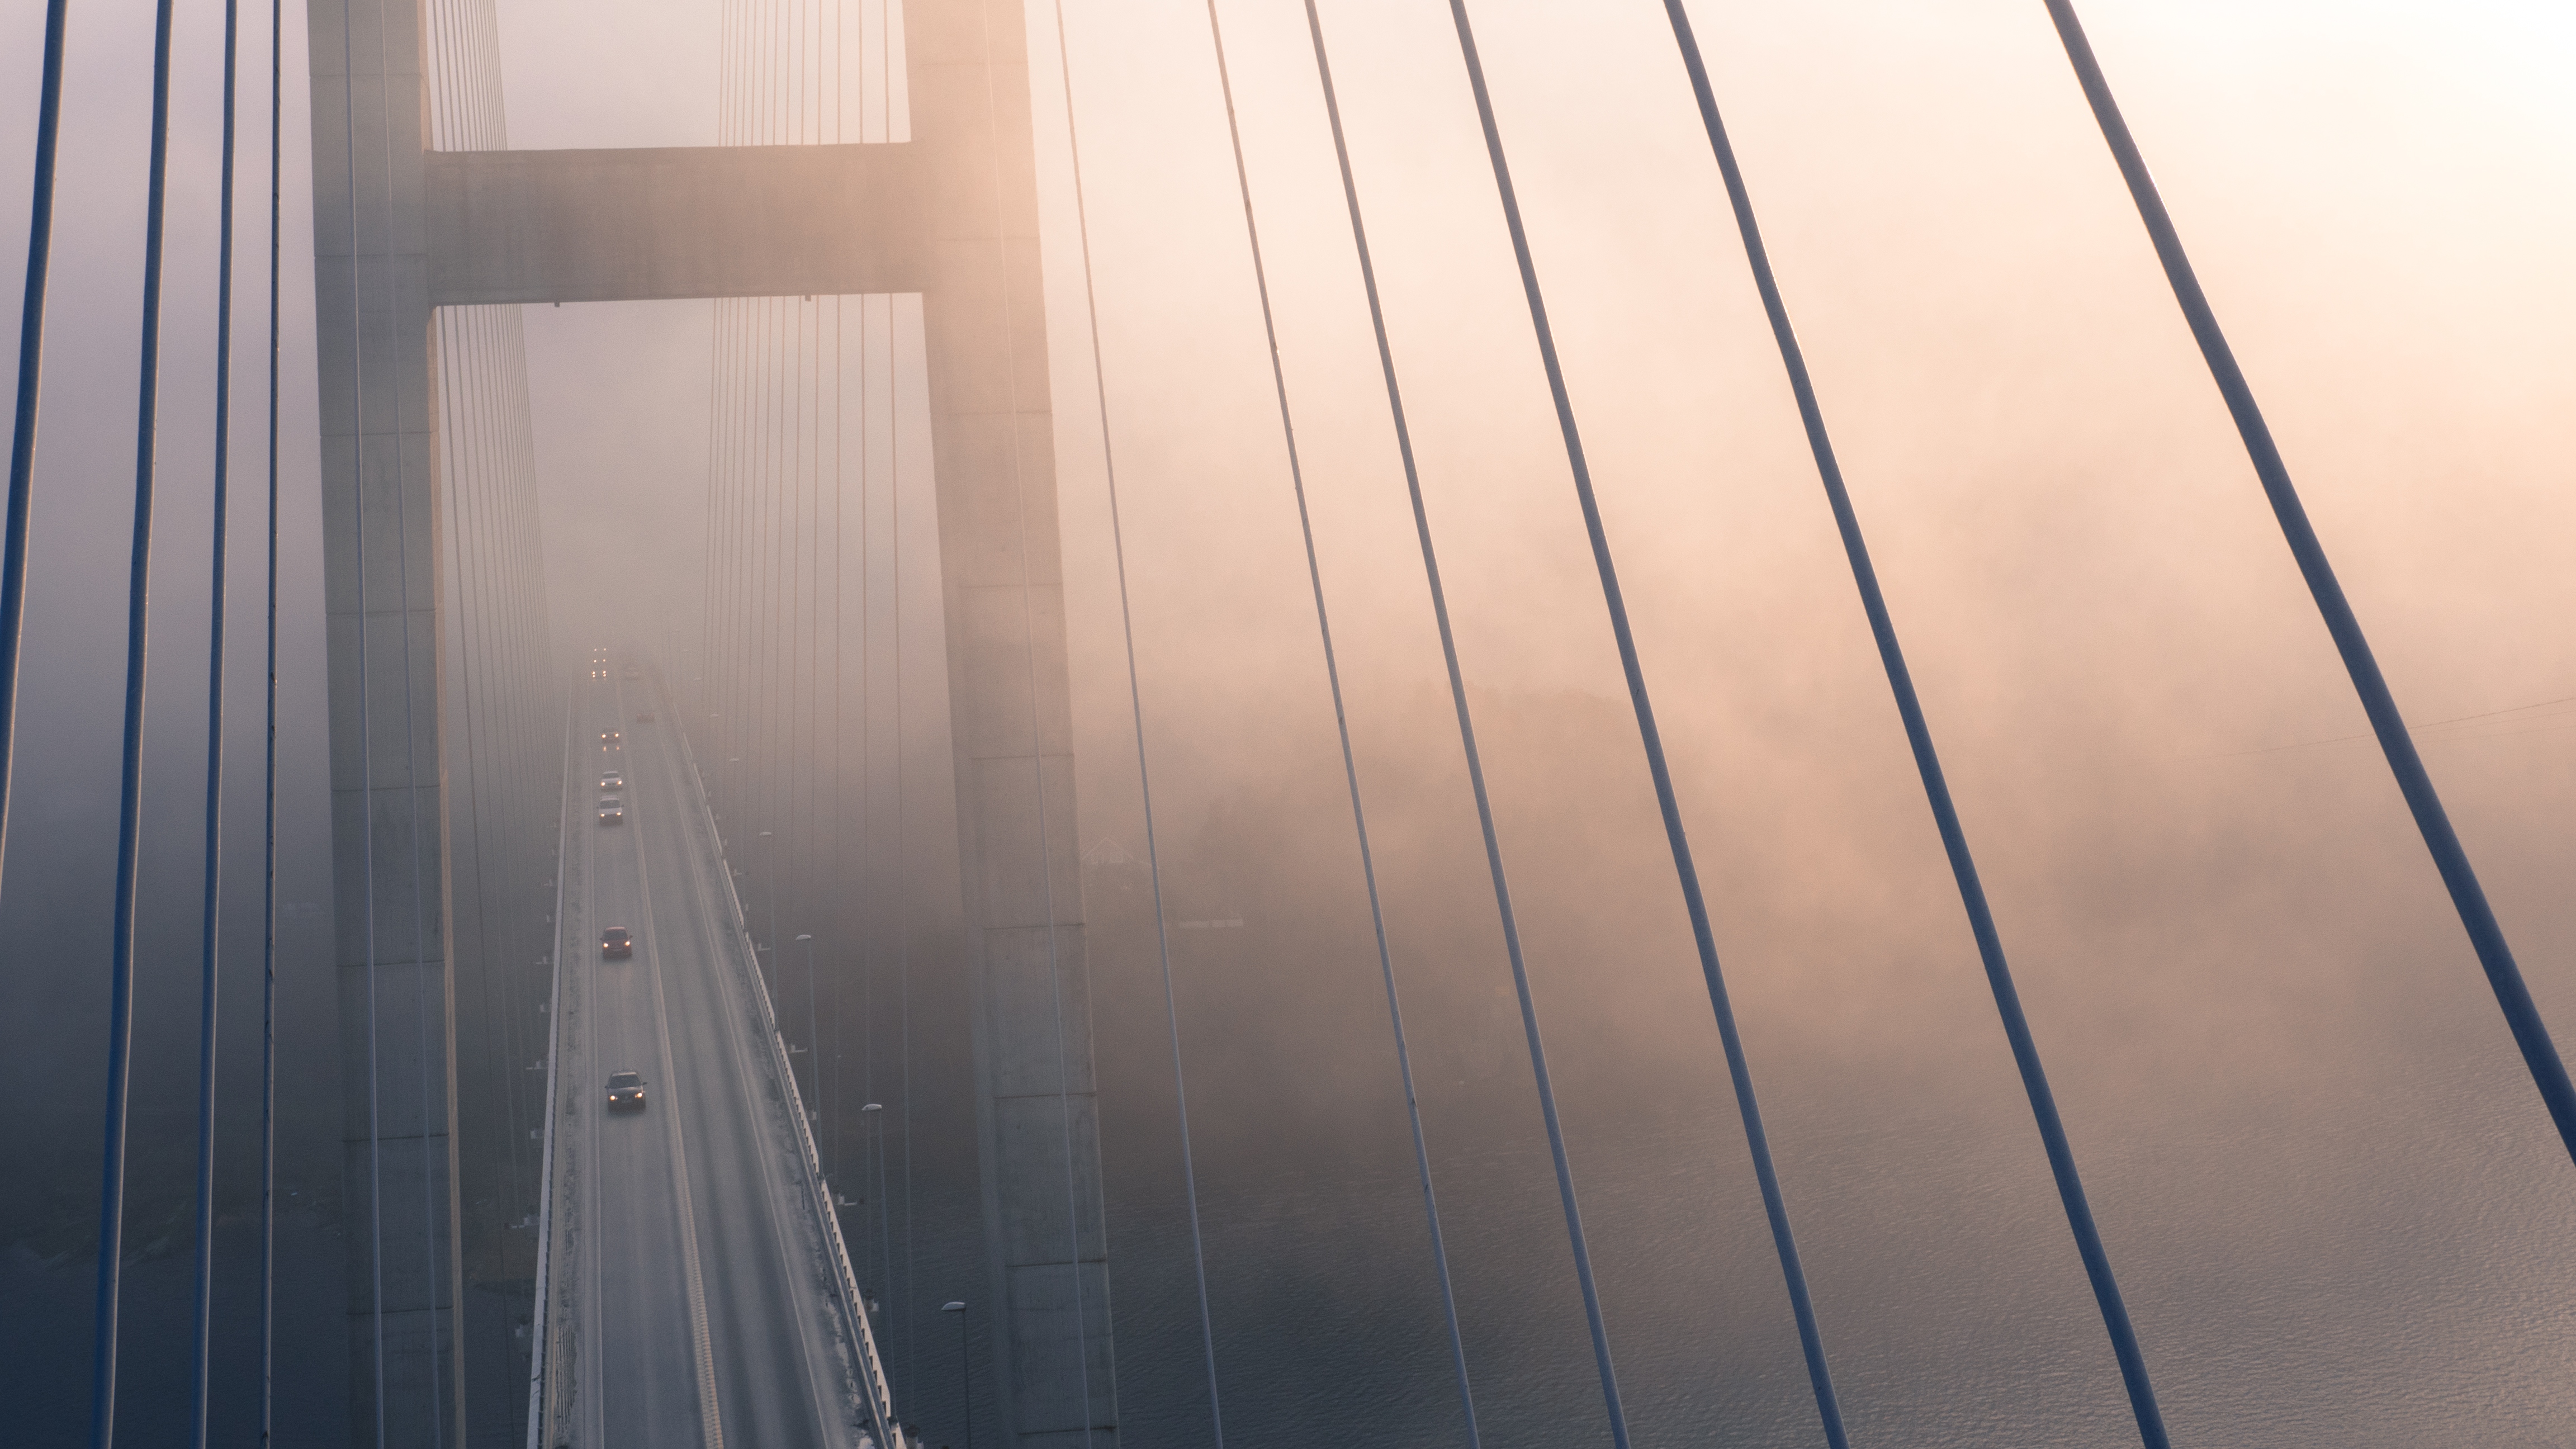
light, line, wood, architecture, sky, sunlight, Material property, wood stain, hardwood, floor, parallel, metal, steel